Battle of the Nijmegen salient

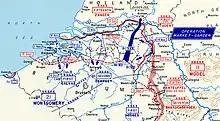
Plan of Operation Market Garden and front lines in October–November 1944

To ensure proper coordination of the counterattack, all German units on The Island were placed under command of Bittrich's II SS Panzer Korps to devote his attention exclusively to the conduct of the upcoming operation. In addition, the headquarters of XII SS Corps now assumed command over all German forces west of Arnhem on 27 September.